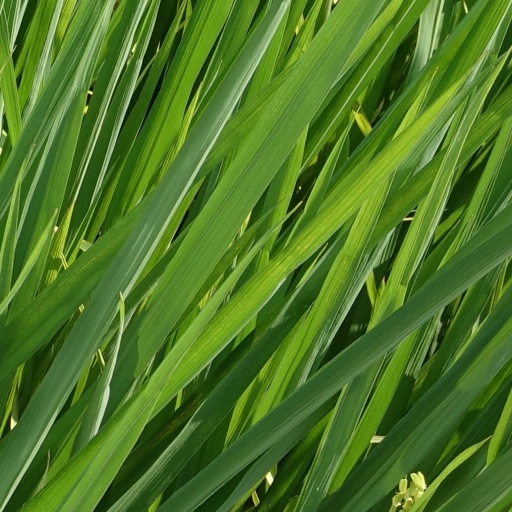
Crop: rice